Smeaton's Tower

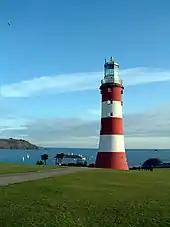
Smeaton's Lighthouse on Plymouth Hoe

Smeaton's Tower ceased operation in February 1882 following the installation of a temporary light atop its successor (Douglass's Tower), then under construction on an adjacent rock. In 1882, the upper part of Smeaton's Tower was dismantled and rebuilt as a memorial to Smeaton on a new base on Plymouth Hoe, replacing the triangular obelisk that had been built there by Trinity House as a navigation aid in the early 19th century.